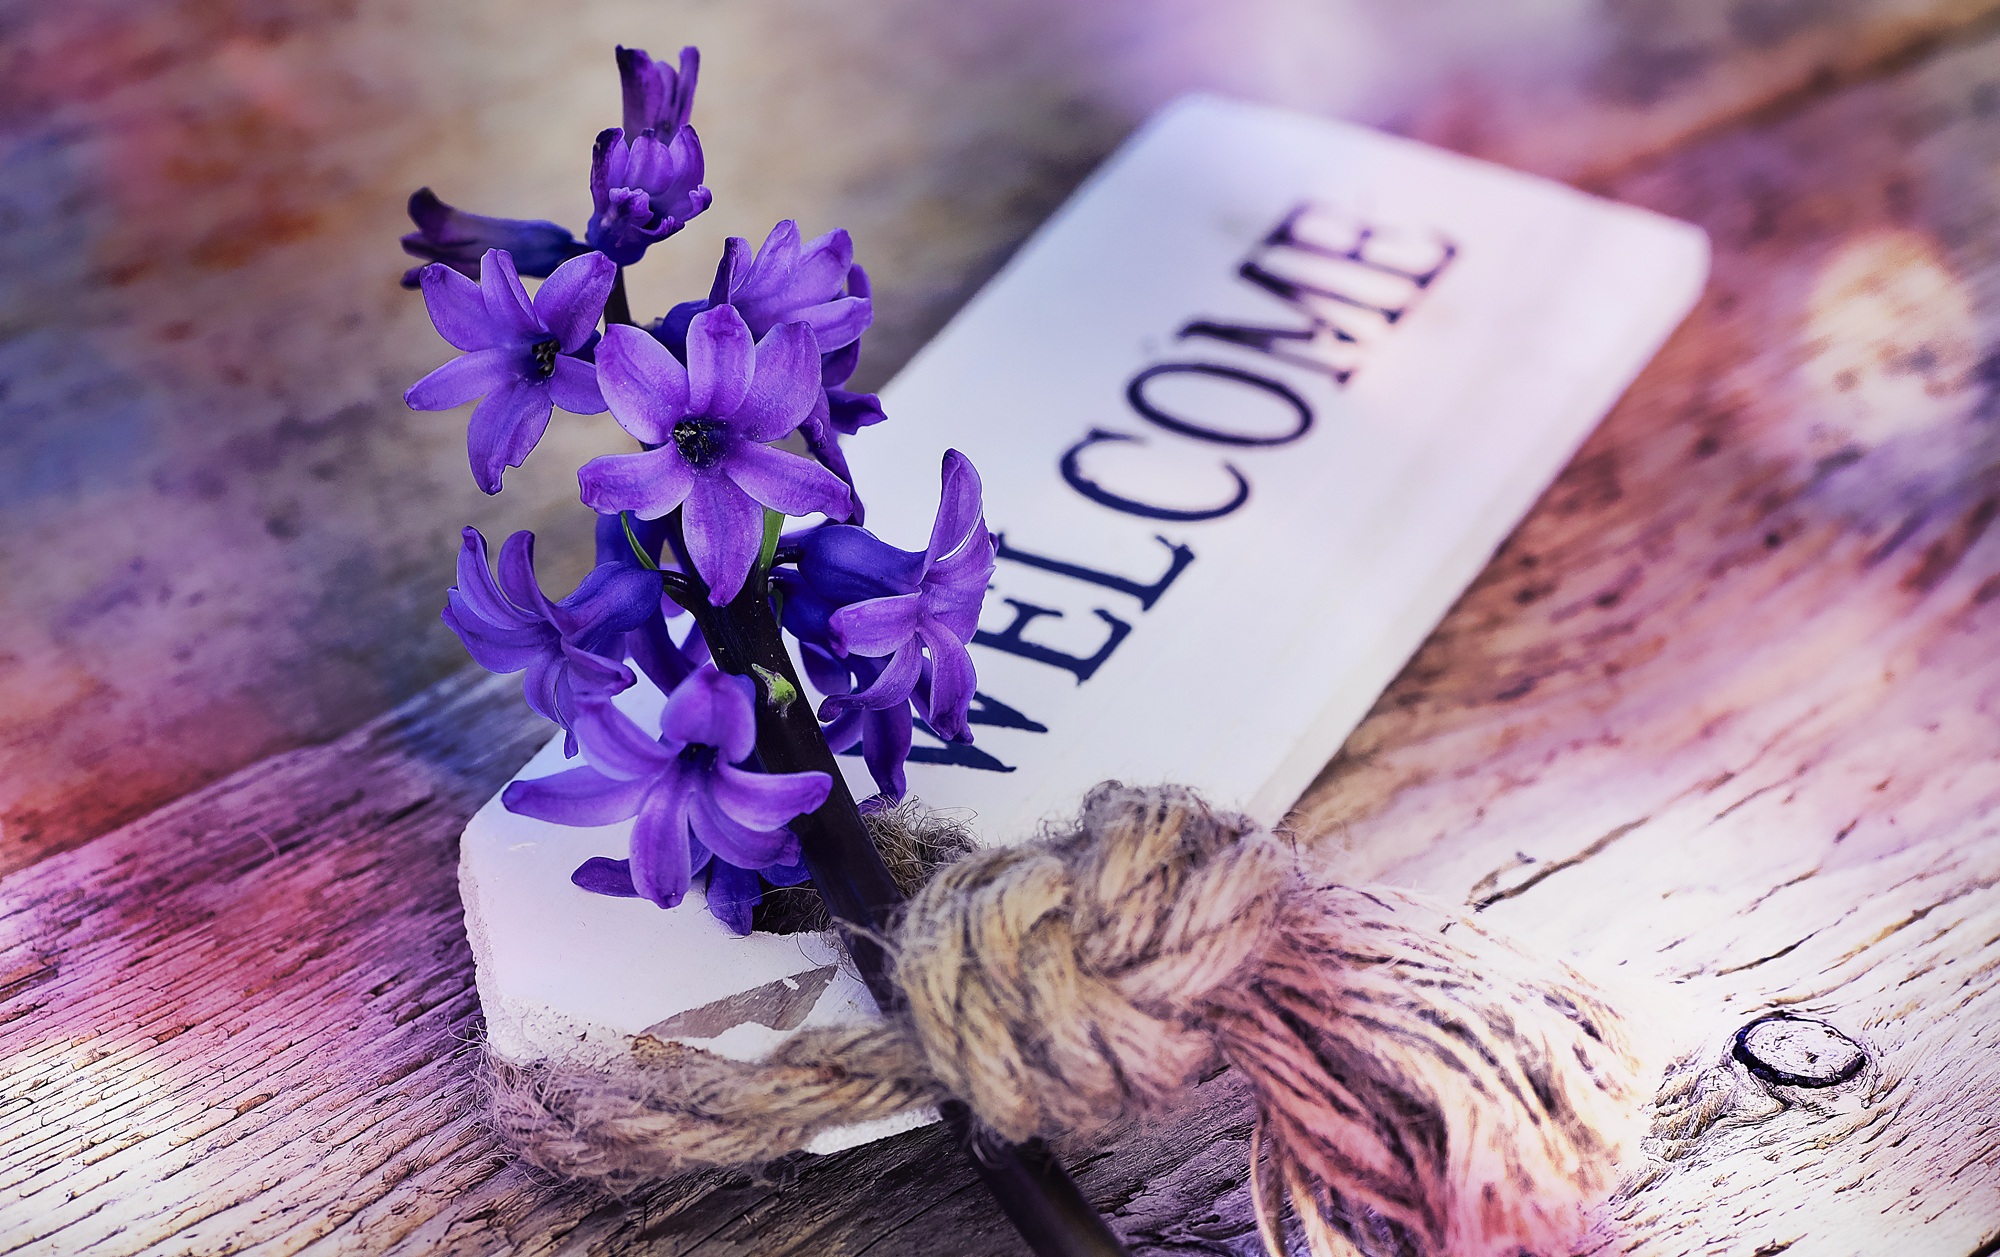
plant, wood, flower, purple, petal, spring, color, blue, pink, close, art, eye, violet, shield, beauty, welcome, organ, fragrant, hyacinth, spring flower, macro photography, wooden sign, fragrant flower